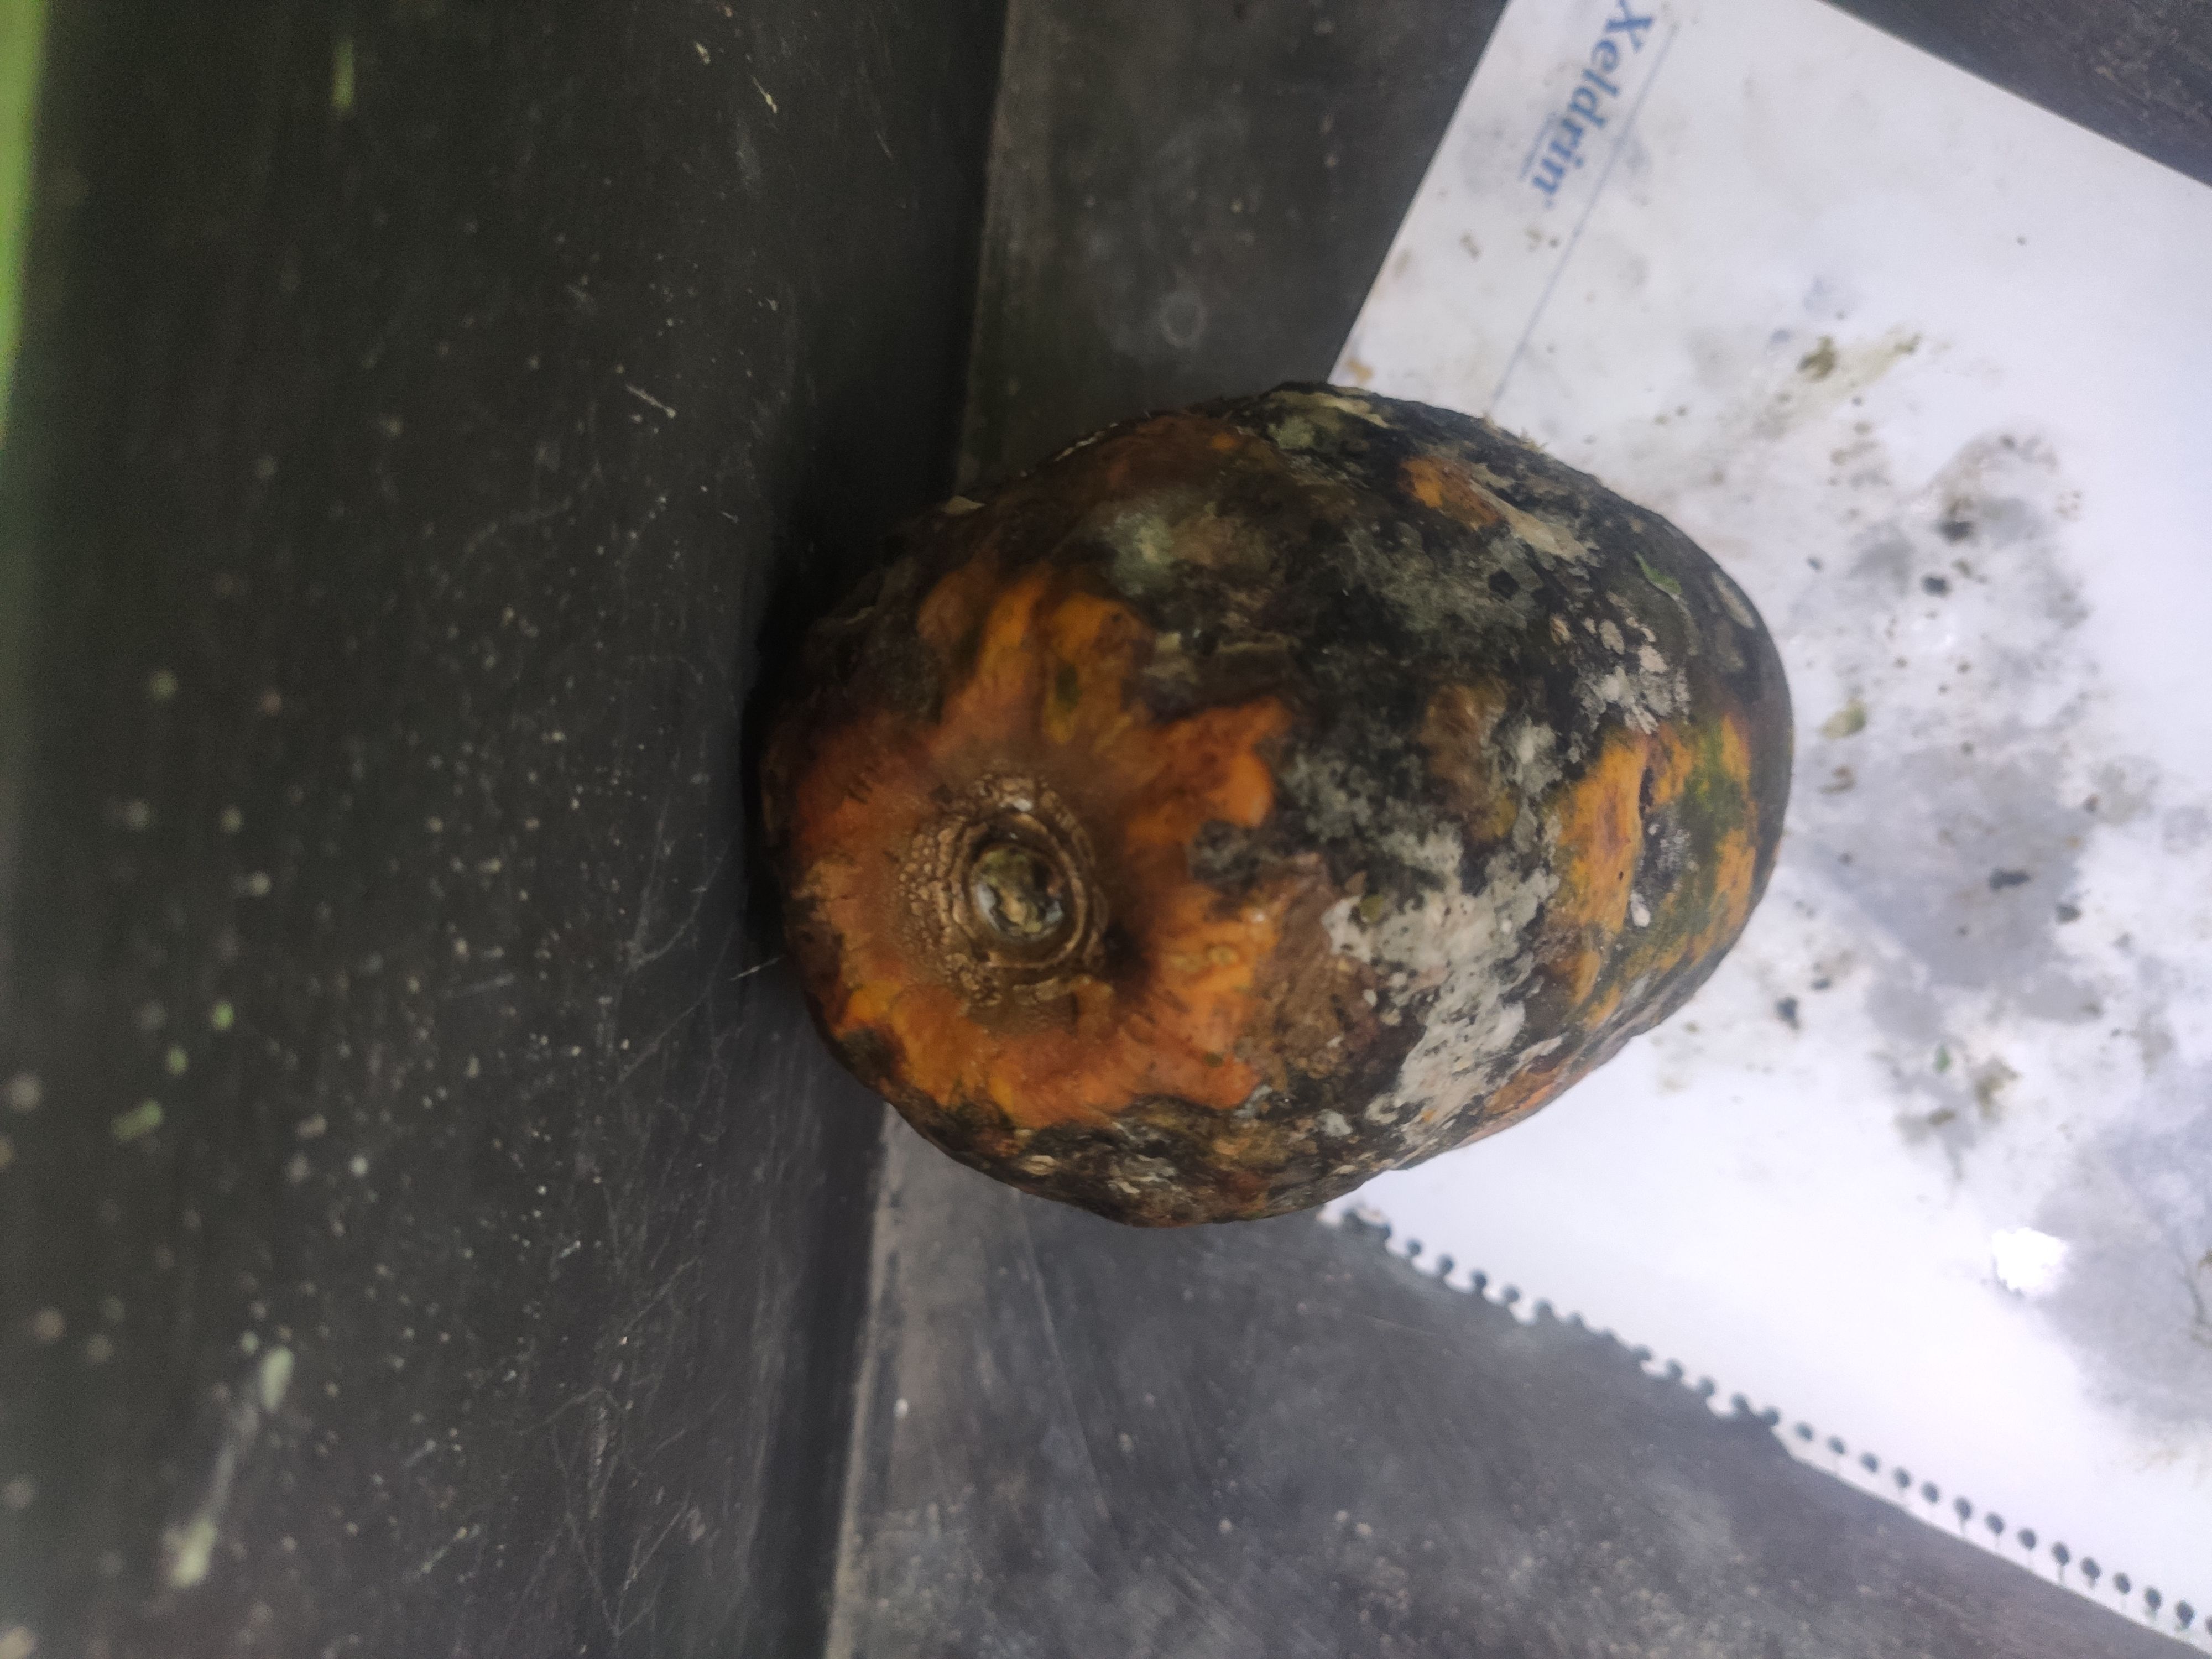
Fruit: papayas
Grade: 3rd-grade